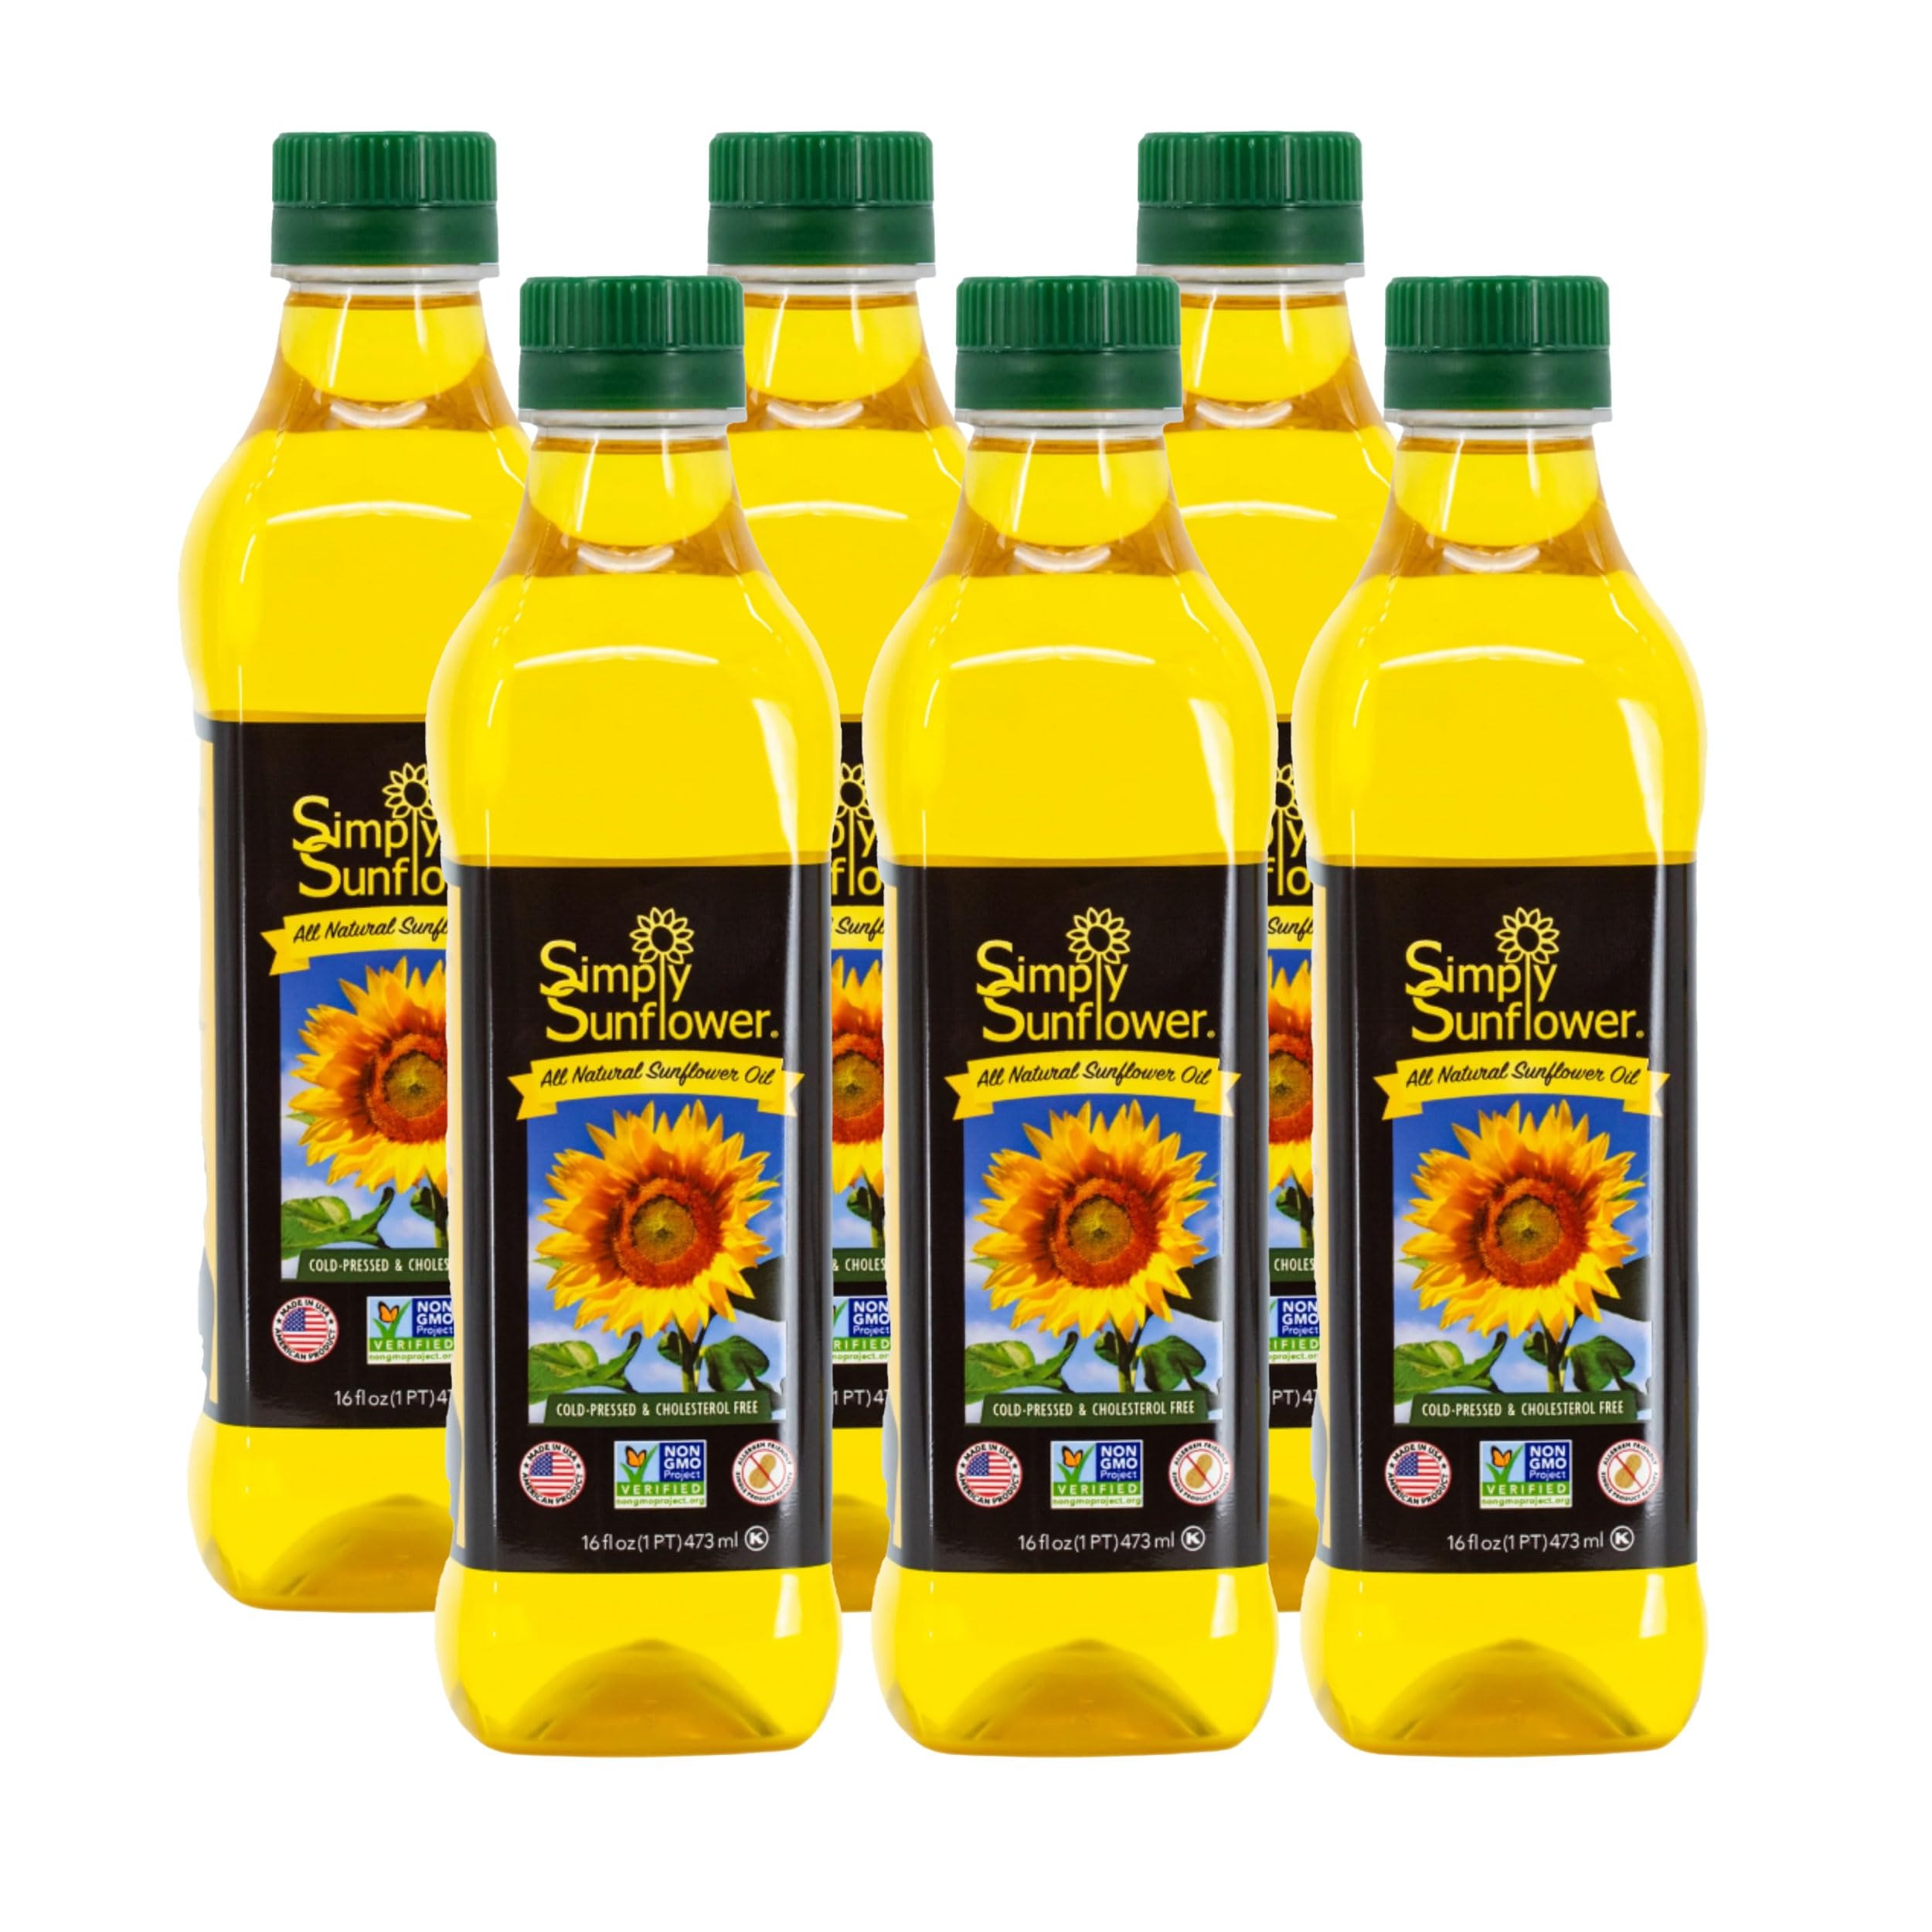
Item Name: Simply Sunflower All-Natural Sunflower Oil | Non GMO, Gluten-Free, Vegan | Heart Healthy Cooking Oil | 6 Pack of 16 oz Bottles | Made in Nebraska, USA
Bullet Point 1: ALL NATURAL - Simply Sunflower Oil comes from fresh sunflowers grown on Nebraska farms. These high oleic sunflower seeds are cold pressed without the use of chemicals to offer all natural, unrefined, virgin oil. Simply Sunflower Oil is gluten-free, non-GMO, OK Kosher Pareve Certified, Trans-Fat Free, and all-American made.
Bullet Point 2: HEALTHY - Simply Sunflower Oil is a versatile, trans fat-free oil low in saturated fats. It is High Oleic! High Oleic Sunflower oil is more healthy than mid-oleic and linoleic sunflower oil. It contains higher Oleic fatty acids (monounsaturated fat - this is the good fat you need for energy) and less linoleum acids (polyunsaturated fats).
Bullet Point 3: EXCELLENT FOR COOKING - The high smoke point of 450 degrees makes Simply Sunflower Oil optimal for cooking and frying. It provides a clean, light taste allowing the flavors of food to shine through.
Bullet Point 4: DIET AND ALLERGEN FRIENDLY - Simply Sunflower Oil is produced in an independent facility that only processes all-natural sunflower oil. The Simply Sunflower production facility is free of soy, peanuts, tree nuts and all other top allergens. Simply Sunflower Oil is non-GMO, gluten-free, nut-free, vegan, and heart healthy. It's popular for Paleo, Vegan, Whole30, and several other healthy diets.
Bullet Point 5: COLD-PRESSED AND UNREFINED - Our high oleic sunflower seeds are mechanically cold-pressed to preserve the natural antioxidants and nutrients - including 41% Vitamin E. Many refined oils use chemicals, but we cold-press and filter our oil without the use of any chemicals or preservatives.
Bullet Point 6: SUSTAINABLY GROWN - These sunflowers are grown using eco-friendly farming practices. They are included in a crop rotation to enrich the soil we've been farming in Nebraska for over 120 years. Our oil is packaged in a BPA-free, high quality plastic bottle with a non-drip bericap. This is safe for the consumer and ideal for recycling after use.
Product Description: Enjoy a true culinary delight with Simply Sunflower's All Natural Sunflower Oil. This oil provides a clean, light taste that allows the flavors of food to shine through. It's a healthy, all-natural alternative that can be used as a dressing or high-temperature frying oil and can replace any oil you currently use. <br> ALL NATURAL - Simply Sunflower Oil comes from fresh sunflowers grown on Nebraska farms. These high oleic sunflower seeds are cold pressed without the use of chemicals to offer all natural, unrefined, virgin oil. Simply Sunflower Oil is gluten-free, non-GMO, OK Kosher Pareve Certified, Trans-Fat Free, and all-American made. <br> HEALTHY - Simply Sunflower Oil is a versatile, trans fat-free oil low in saturated fats. It is High Oleic! High Oleic Sunflower oil is more healthy than mid-oleic and linoleic sunflower oil. It contains higher Oleic fatty acids (monounsaturated fat - this is the good fat you need for energy) and less linoleum acids (polyunsaturated fats). <br> EXCELLENT FOR COOKING - The high smoke point of 450 degrees makes Simply Sunflower Oil optimal for cooking and frying. It provides a clean, light taste allowing the flavors of food to shine through. <br> DIET AND ALLERGEN FRIENDLY - Simply Sunflower Oil is produced in an independent facility that only processes all-natural sunflower oil. Simply Sunflower Oil is non-GMO, gluten-free, nut-free, vegan, and heart healthy. It's popular for Paleo, Vegan, Whole30, and several other healthy diets. <br> COLD-PRESSED AND UNREFINED - Our high oleic sunflower seeds are mechanically cold-pressed to preserve the natural antioxidants and nutrients - including 41% Vitamin E. Many refined oils use chemicals, but we cold-press and filter our oil without the use of any chemicals or preservatives. <br> SUSTAINABLY GROWN - These sunflowers are grown using eco-friendly farming practices. They are included in a crop rotation to enrich the soil we've been farming in Nebraska for over 120 years. Our oil is packaged in a BPA-free, high quality plastic bottle with a non-drip bericap. This is safe for the consumer and ideal for recycling after use. <br> Simply Sunflower was born as a result of Farmer Al striving to be a better steward of the environment. He began using sunflowers as a renewable energy source on their farm and ranch near Ord, Nebraska. His farm has been in the Koelling family for the past 120 years! The soil is rich in history, heritage, and sunflowers!
Value: 96.0
Unit: Fl Oz

Price: 5.38